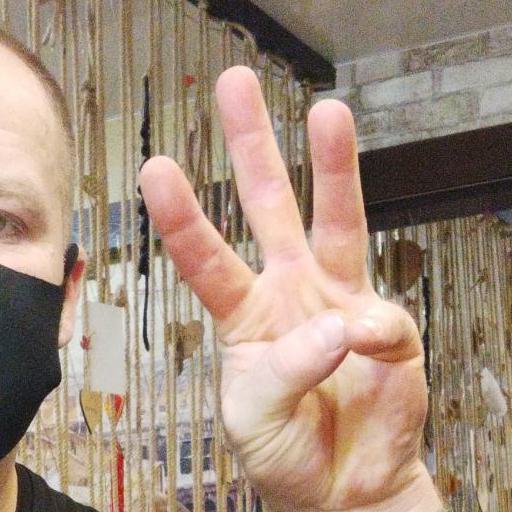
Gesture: three